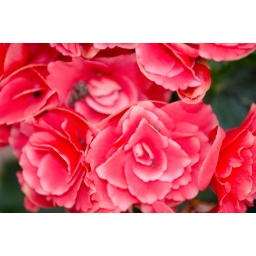
Petals in pink red